Intentionally blank page

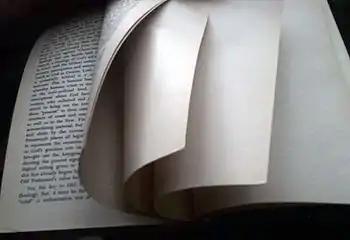
Intentionally blank pages at the end of a book

An intentionally blank page is a page that has no content and may be unexpected. Such pages may serve purposes ranging from place-holding to space-filling and content separation. Sometimes, these pages carry a notice such as "This page was intentionally left blank." Such notices typically appear in printed works, such as legal documents, manuals, and exam papers, in which the reader might otherwise suspect that the blank pages are due to a printing error and where missing pages might have serious consequences.